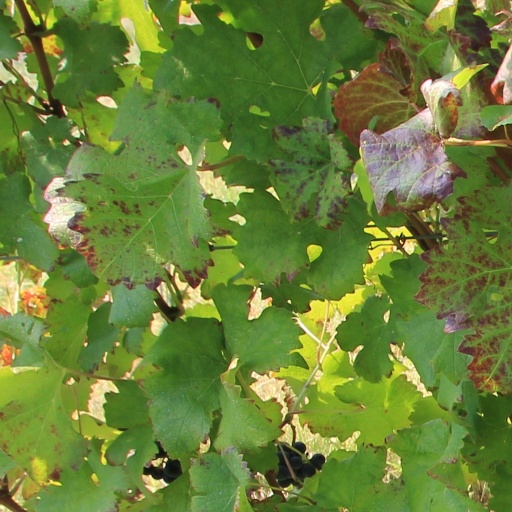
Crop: grape